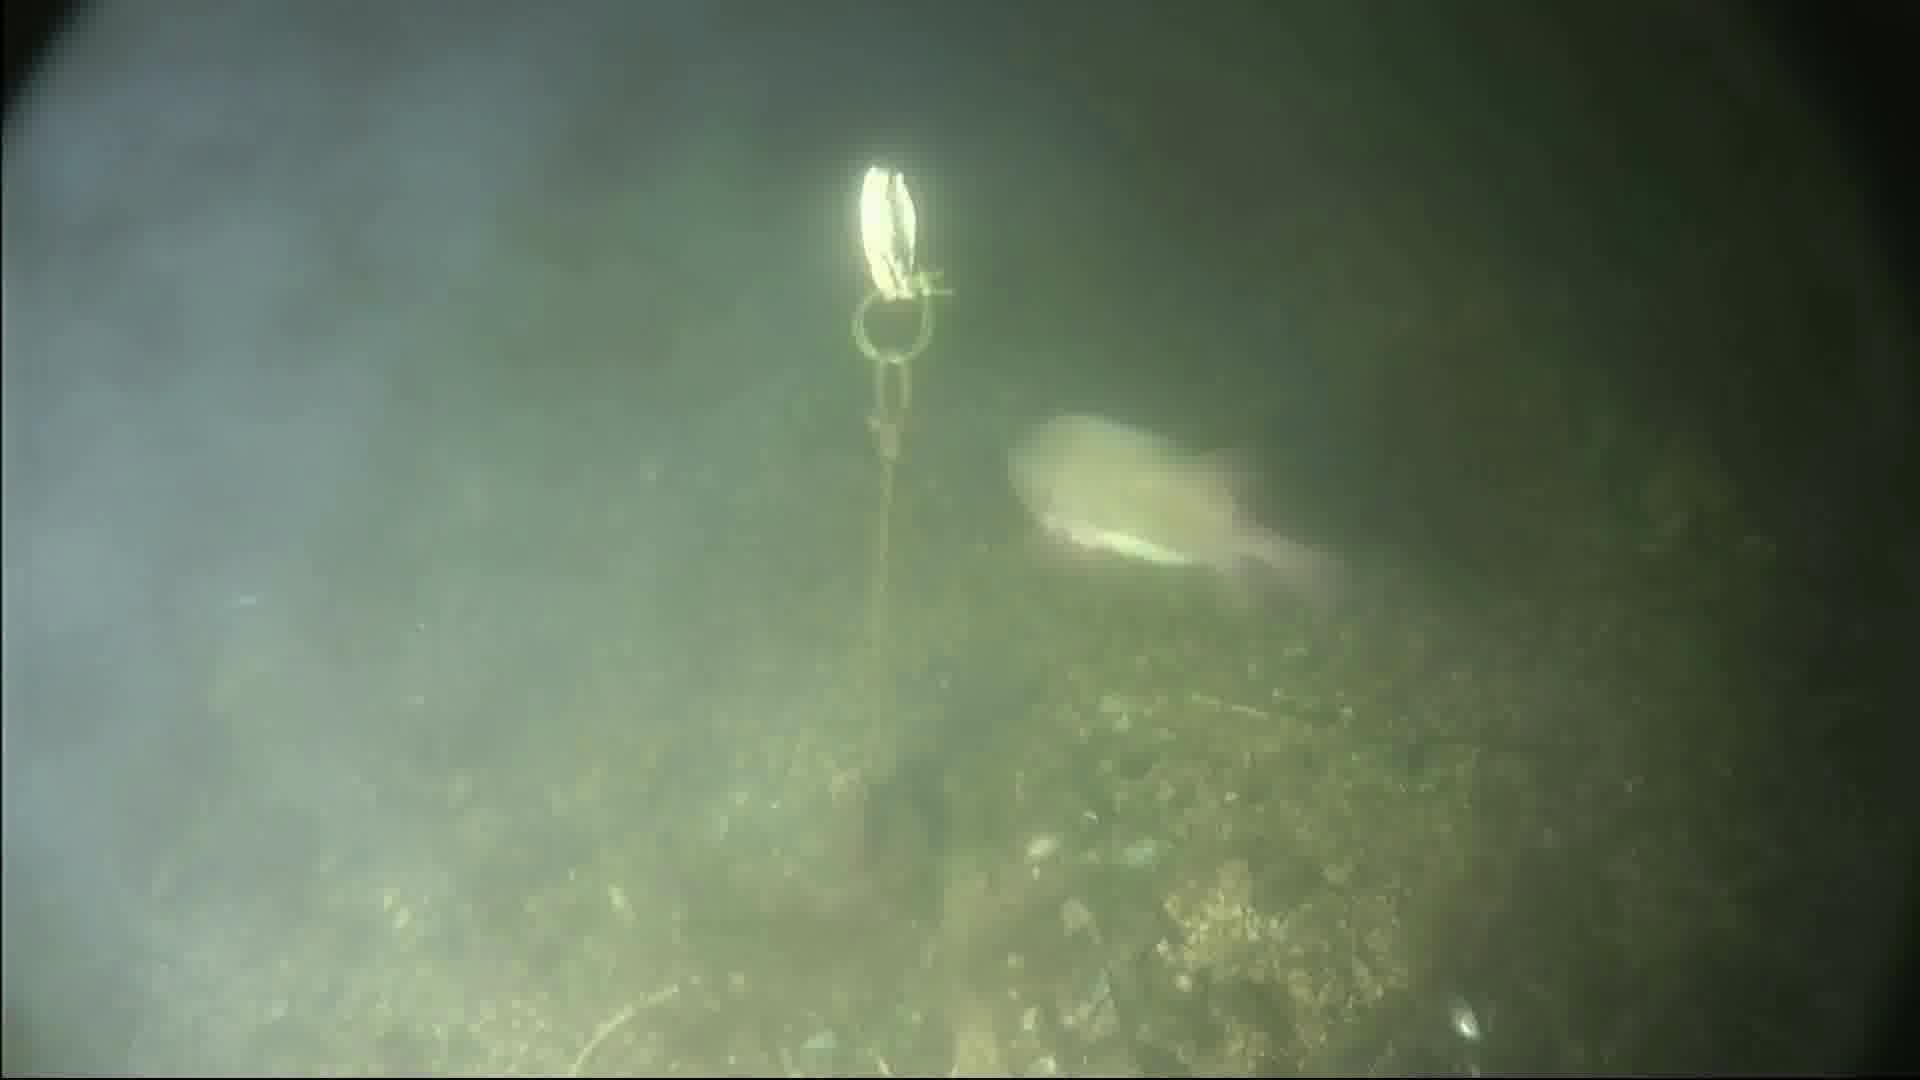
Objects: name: fish
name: crab